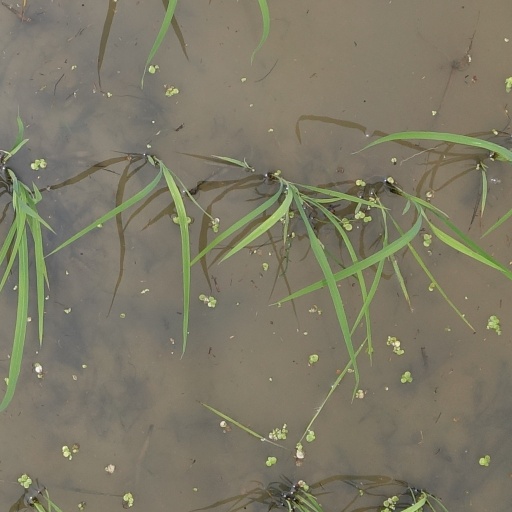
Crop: rice